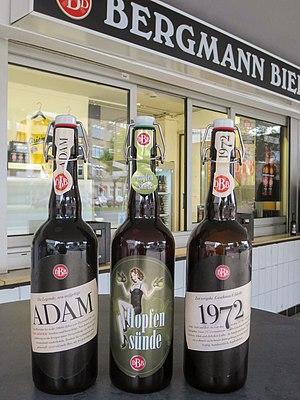
La Dortmunder Bergmann Brauerei est une brasserie à Dortmund.